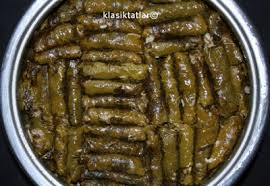
Yemek: yaprak_sarma